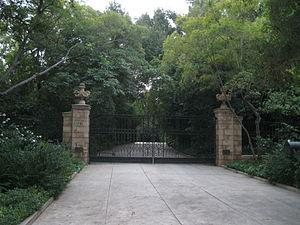
Ceci est la liste des lieux historiques inscrits sur le registre national dans le comté de Los Angeles en Californie.